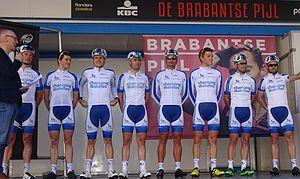
Reportage réalisé le mercredi 15 avril à l'occasion du départ de la Flèche brabançonne 2015 à Louvain, Belgique.
La saison 2015 de l'équipe cycliste Novo Nordisk est la huitième de l'équipe dirigée par Vassili Davidenko.
L'équipe cycliste Novo Nordisk est une équipe cycliste américaine exclusivement constituée d'athlètes diabétiques. Elle a été formée pour sensibiliser les diabétiques et leur montrer qu'il est possible, en combinant régime alimentaire et traitement médicamenteux, de poursuivre leur vie et leurs rêves. Elle court avec une licence UCI ProTeam depuis 2020.